Mountjoy Castle

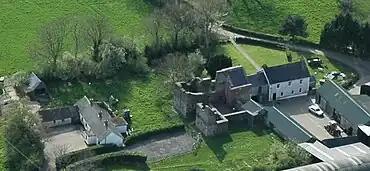
Aerial view of Mountjoy Castle

Mountjoy Castle is a ruined fortification situated near the village of Brockagh, in Magheralamfield townland in County Tyrone, Northern Ireland, on a hill overlooking Lough Neagh. The castle played a role in the Irish Rebellion of 1641 when it was captured by the forces of Felim O'Neill of Kinard under the command of Turlough Gruama O'Quinn.